Trois Petites Pièces montées

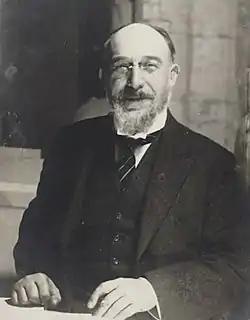
Erik Satie

The Trois Petites Pièces montées ("Three Little Stuffed Pieces") is a suite for small orchestra by Erik Satie, inspired by themes from the novel series "Gargantua and Pantagruel" by François Rabelais. It was premiered at the Comédie des Champs-Élysées in Paris on February 21, 1920, conducted by Vladimir Golschmann. Satie later arranged it for piano four hands and today it is more frequently heard in this version. A typical performance lasts about five minutes.